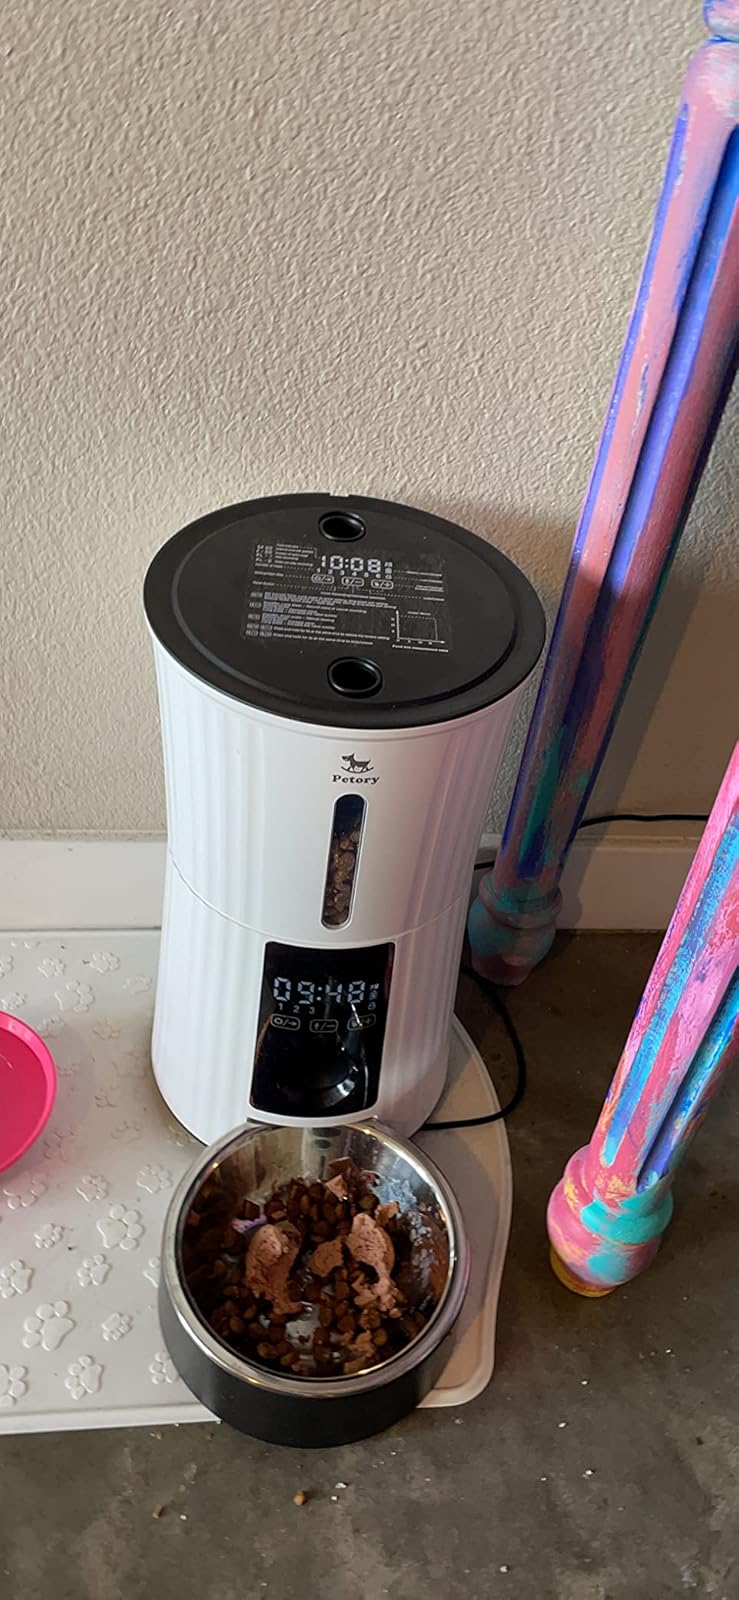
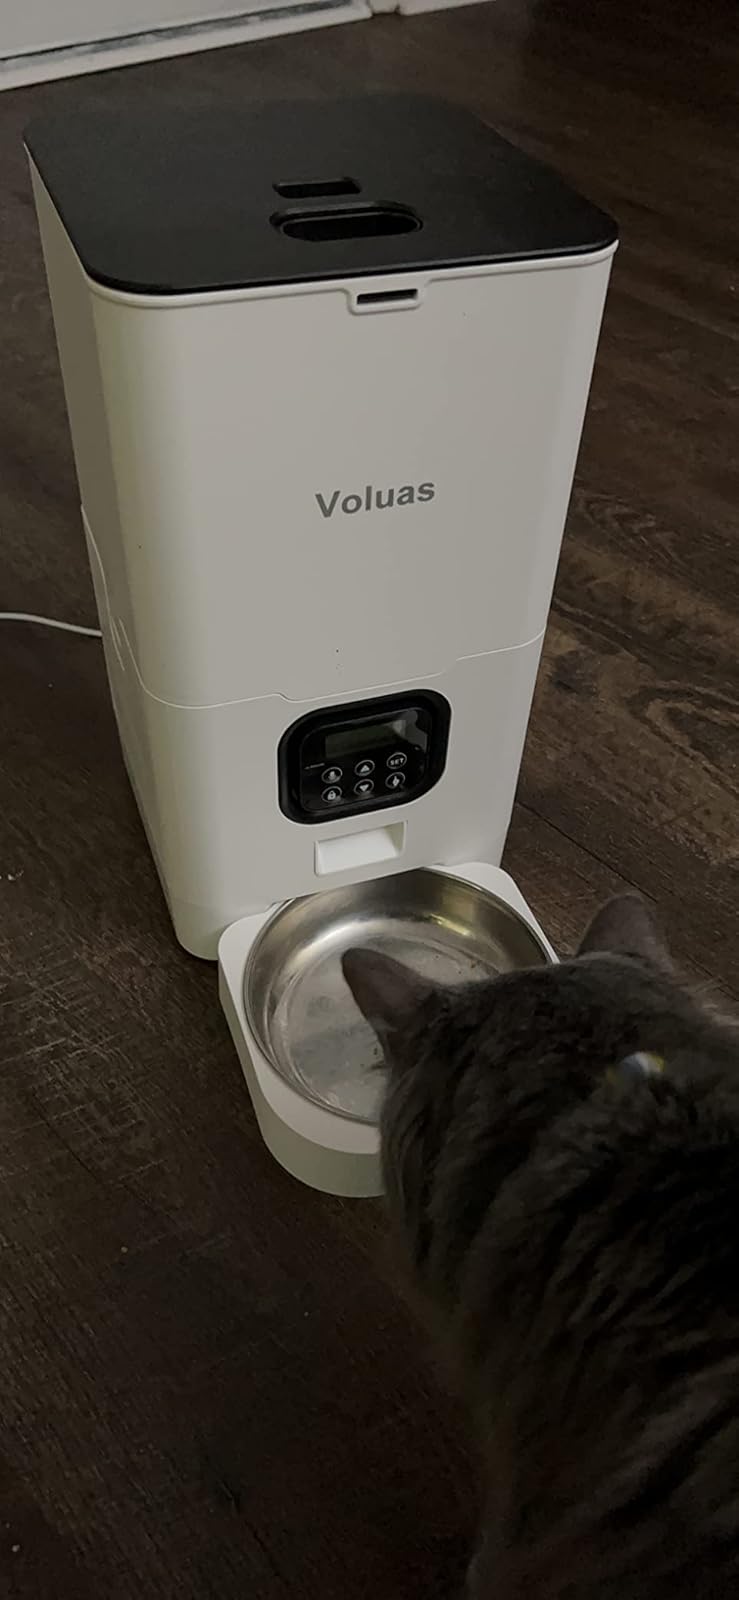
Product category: items_feeder
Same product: no